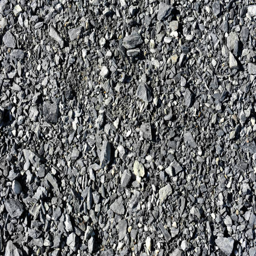
a hard crystalline metamorphic form of limestone for construction , background